Mar-a-Lago Accord

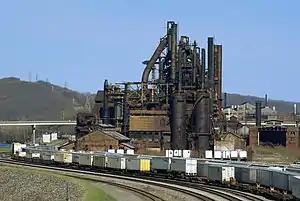
Bethlehem Steel in Bethlehem, Pennsylvania, one of the world's leading steel manufacturers for most of the 20th century, discontinued most of its operations in 1982, declared bankruptcy in 2001, and was dissolved in 2003.

However, this system had long-term tradeoffs. The global demand for dollars required the U.S. to run persistent trade and currency deficits. Over time, this contributed to the offshoring of industrial production, as a strong dollar made U.S. exports expensive and foreign imports cheaper. While this benefited consumers through lower prices, it also undermined domestic manufacturing and led to job losses in industrial sectors. Critics argue that the system effectively prioritized global financial stability and consumption over national industrial capacity.